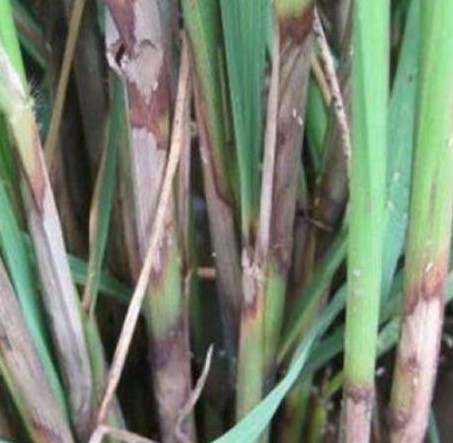
Plant: Rice
Disease: rice sheath blight